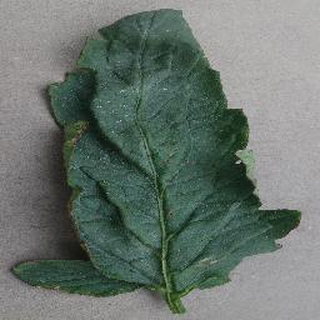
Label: tomato_bacterial_spot